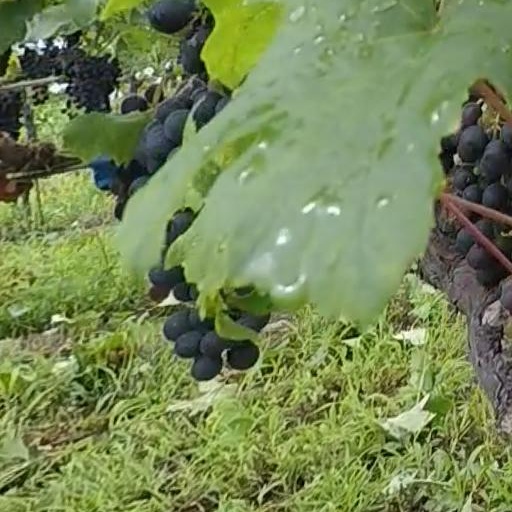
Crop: grape